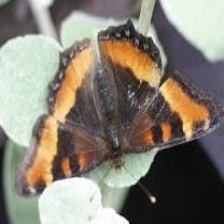
Species: MILBERTS TORTOISESHELL
Butterfly family (ImageNet category): admiral